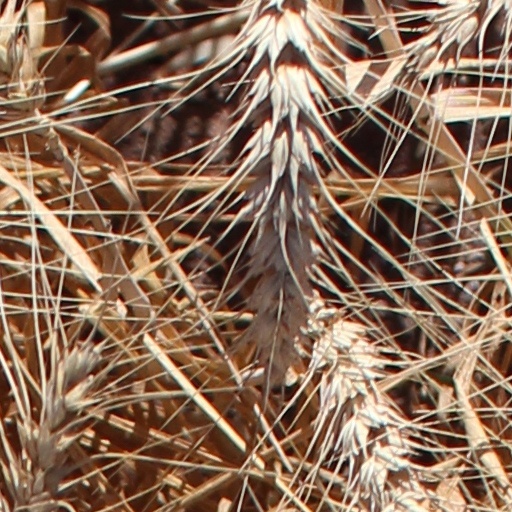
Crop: wheat